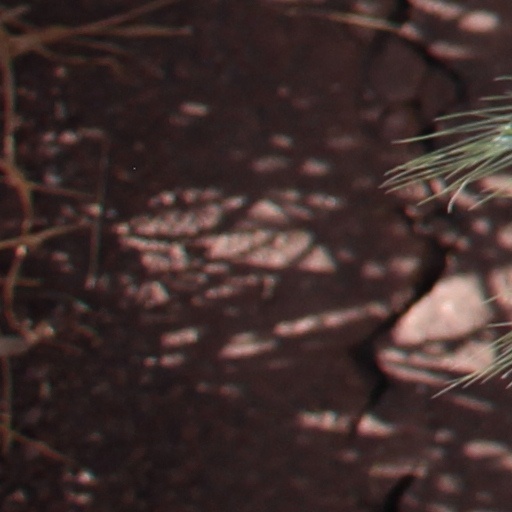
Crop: wheat